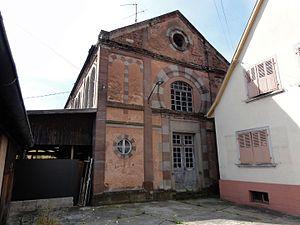
Cette synagogue n'est plus un lieu de culte. elle est exploitée actuellement par un menuisier.
Neuwiller-lès-Saverne est une commune française située dans le département du Bas-Rhin, en région Grand Est.